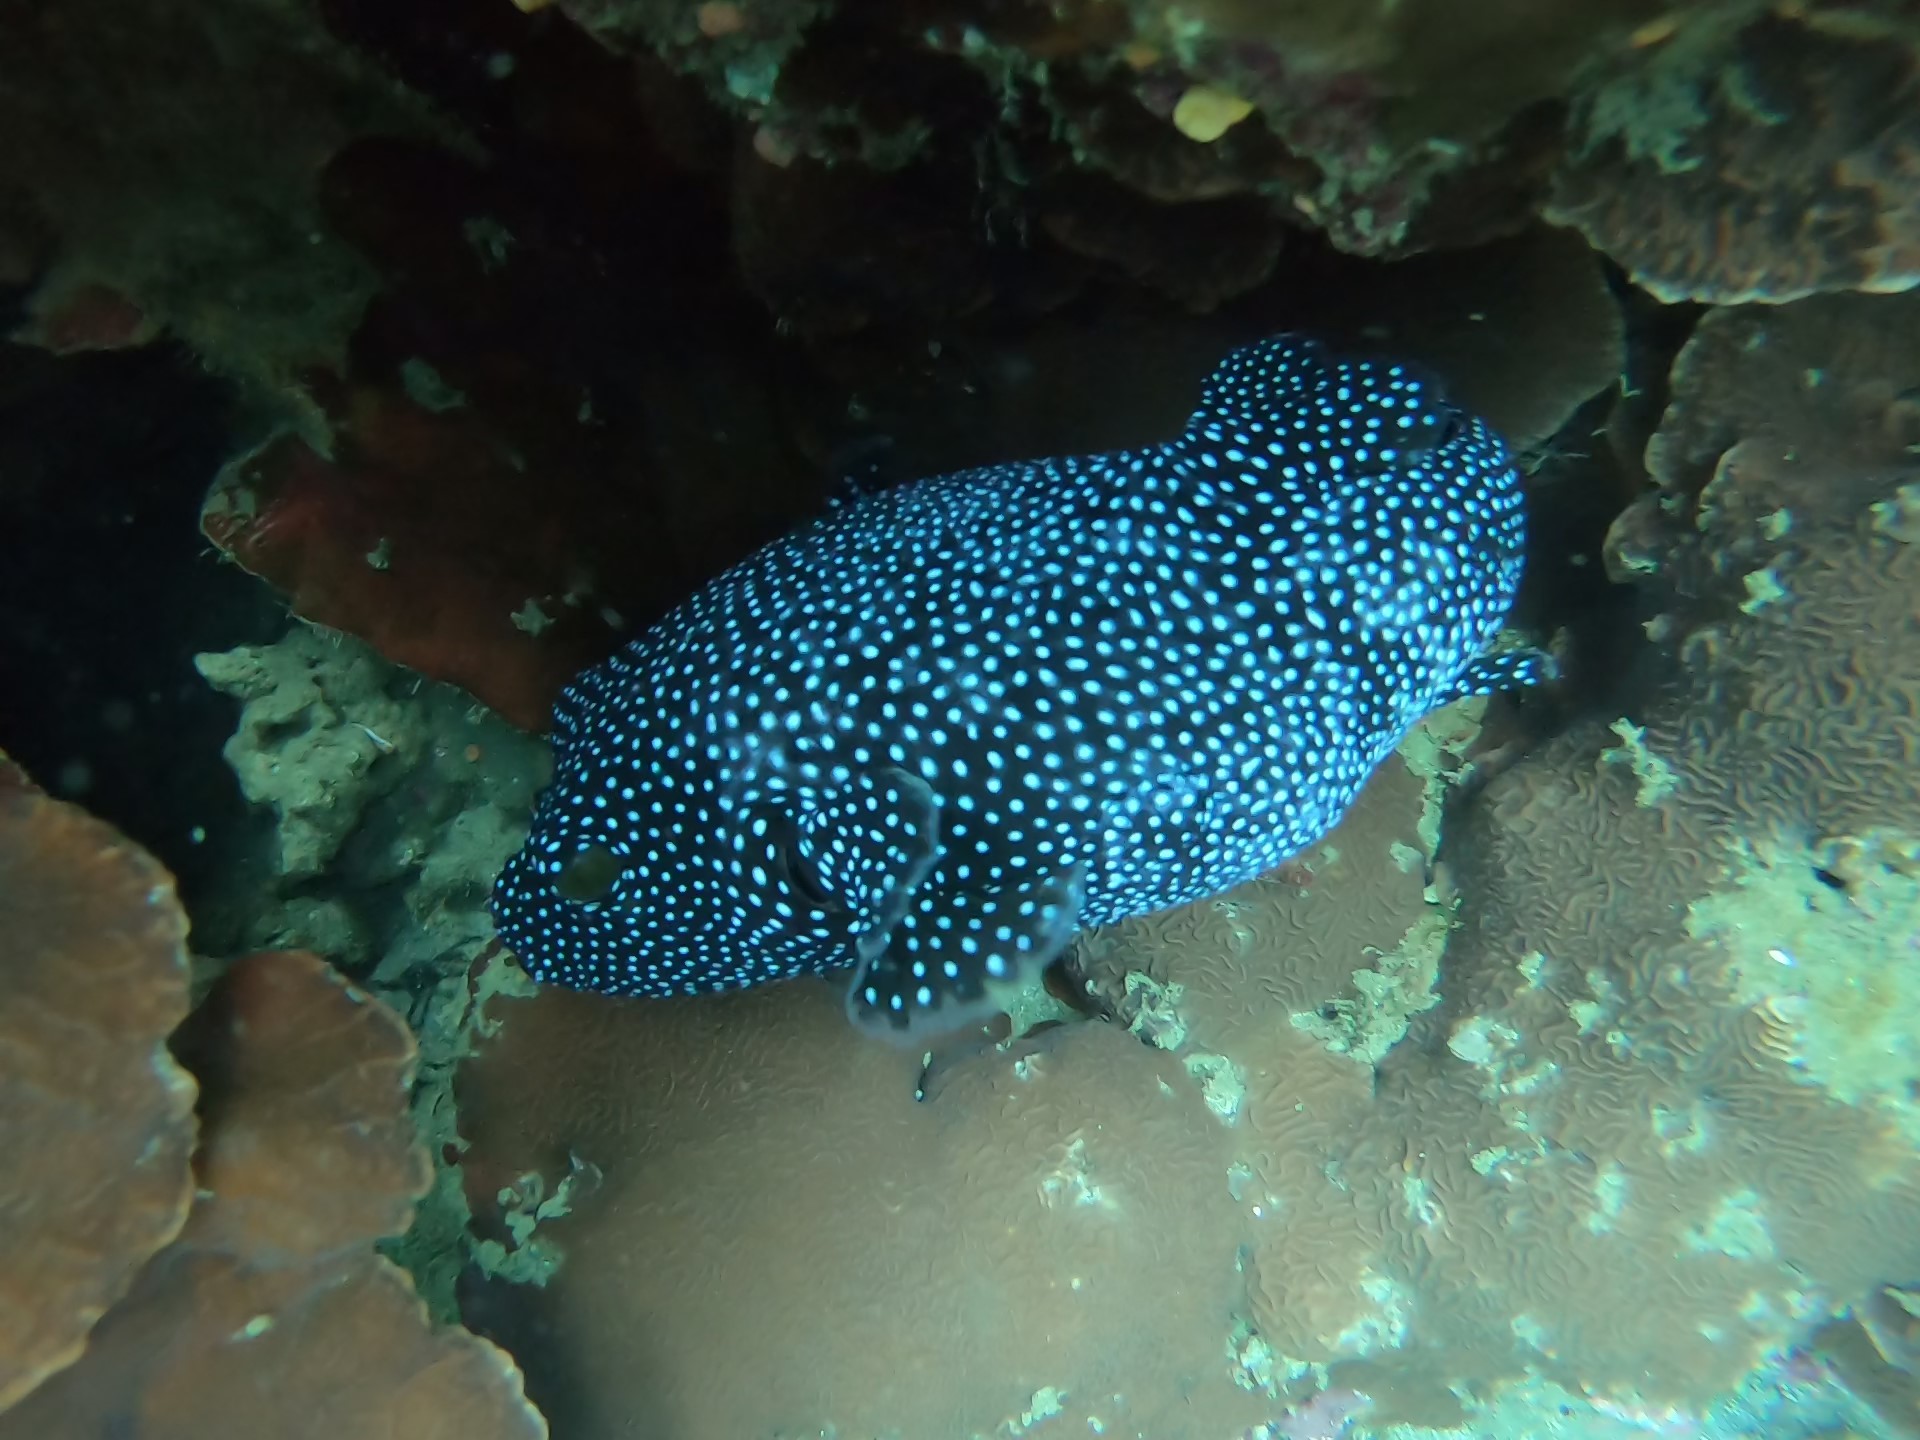
Arothron meleagris (Guineafowl Puffer)